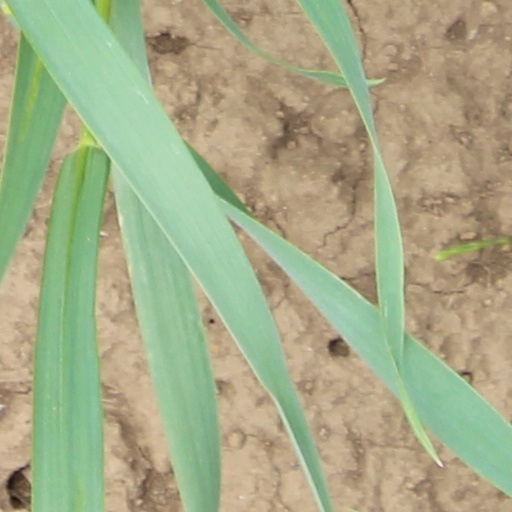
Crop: wheat